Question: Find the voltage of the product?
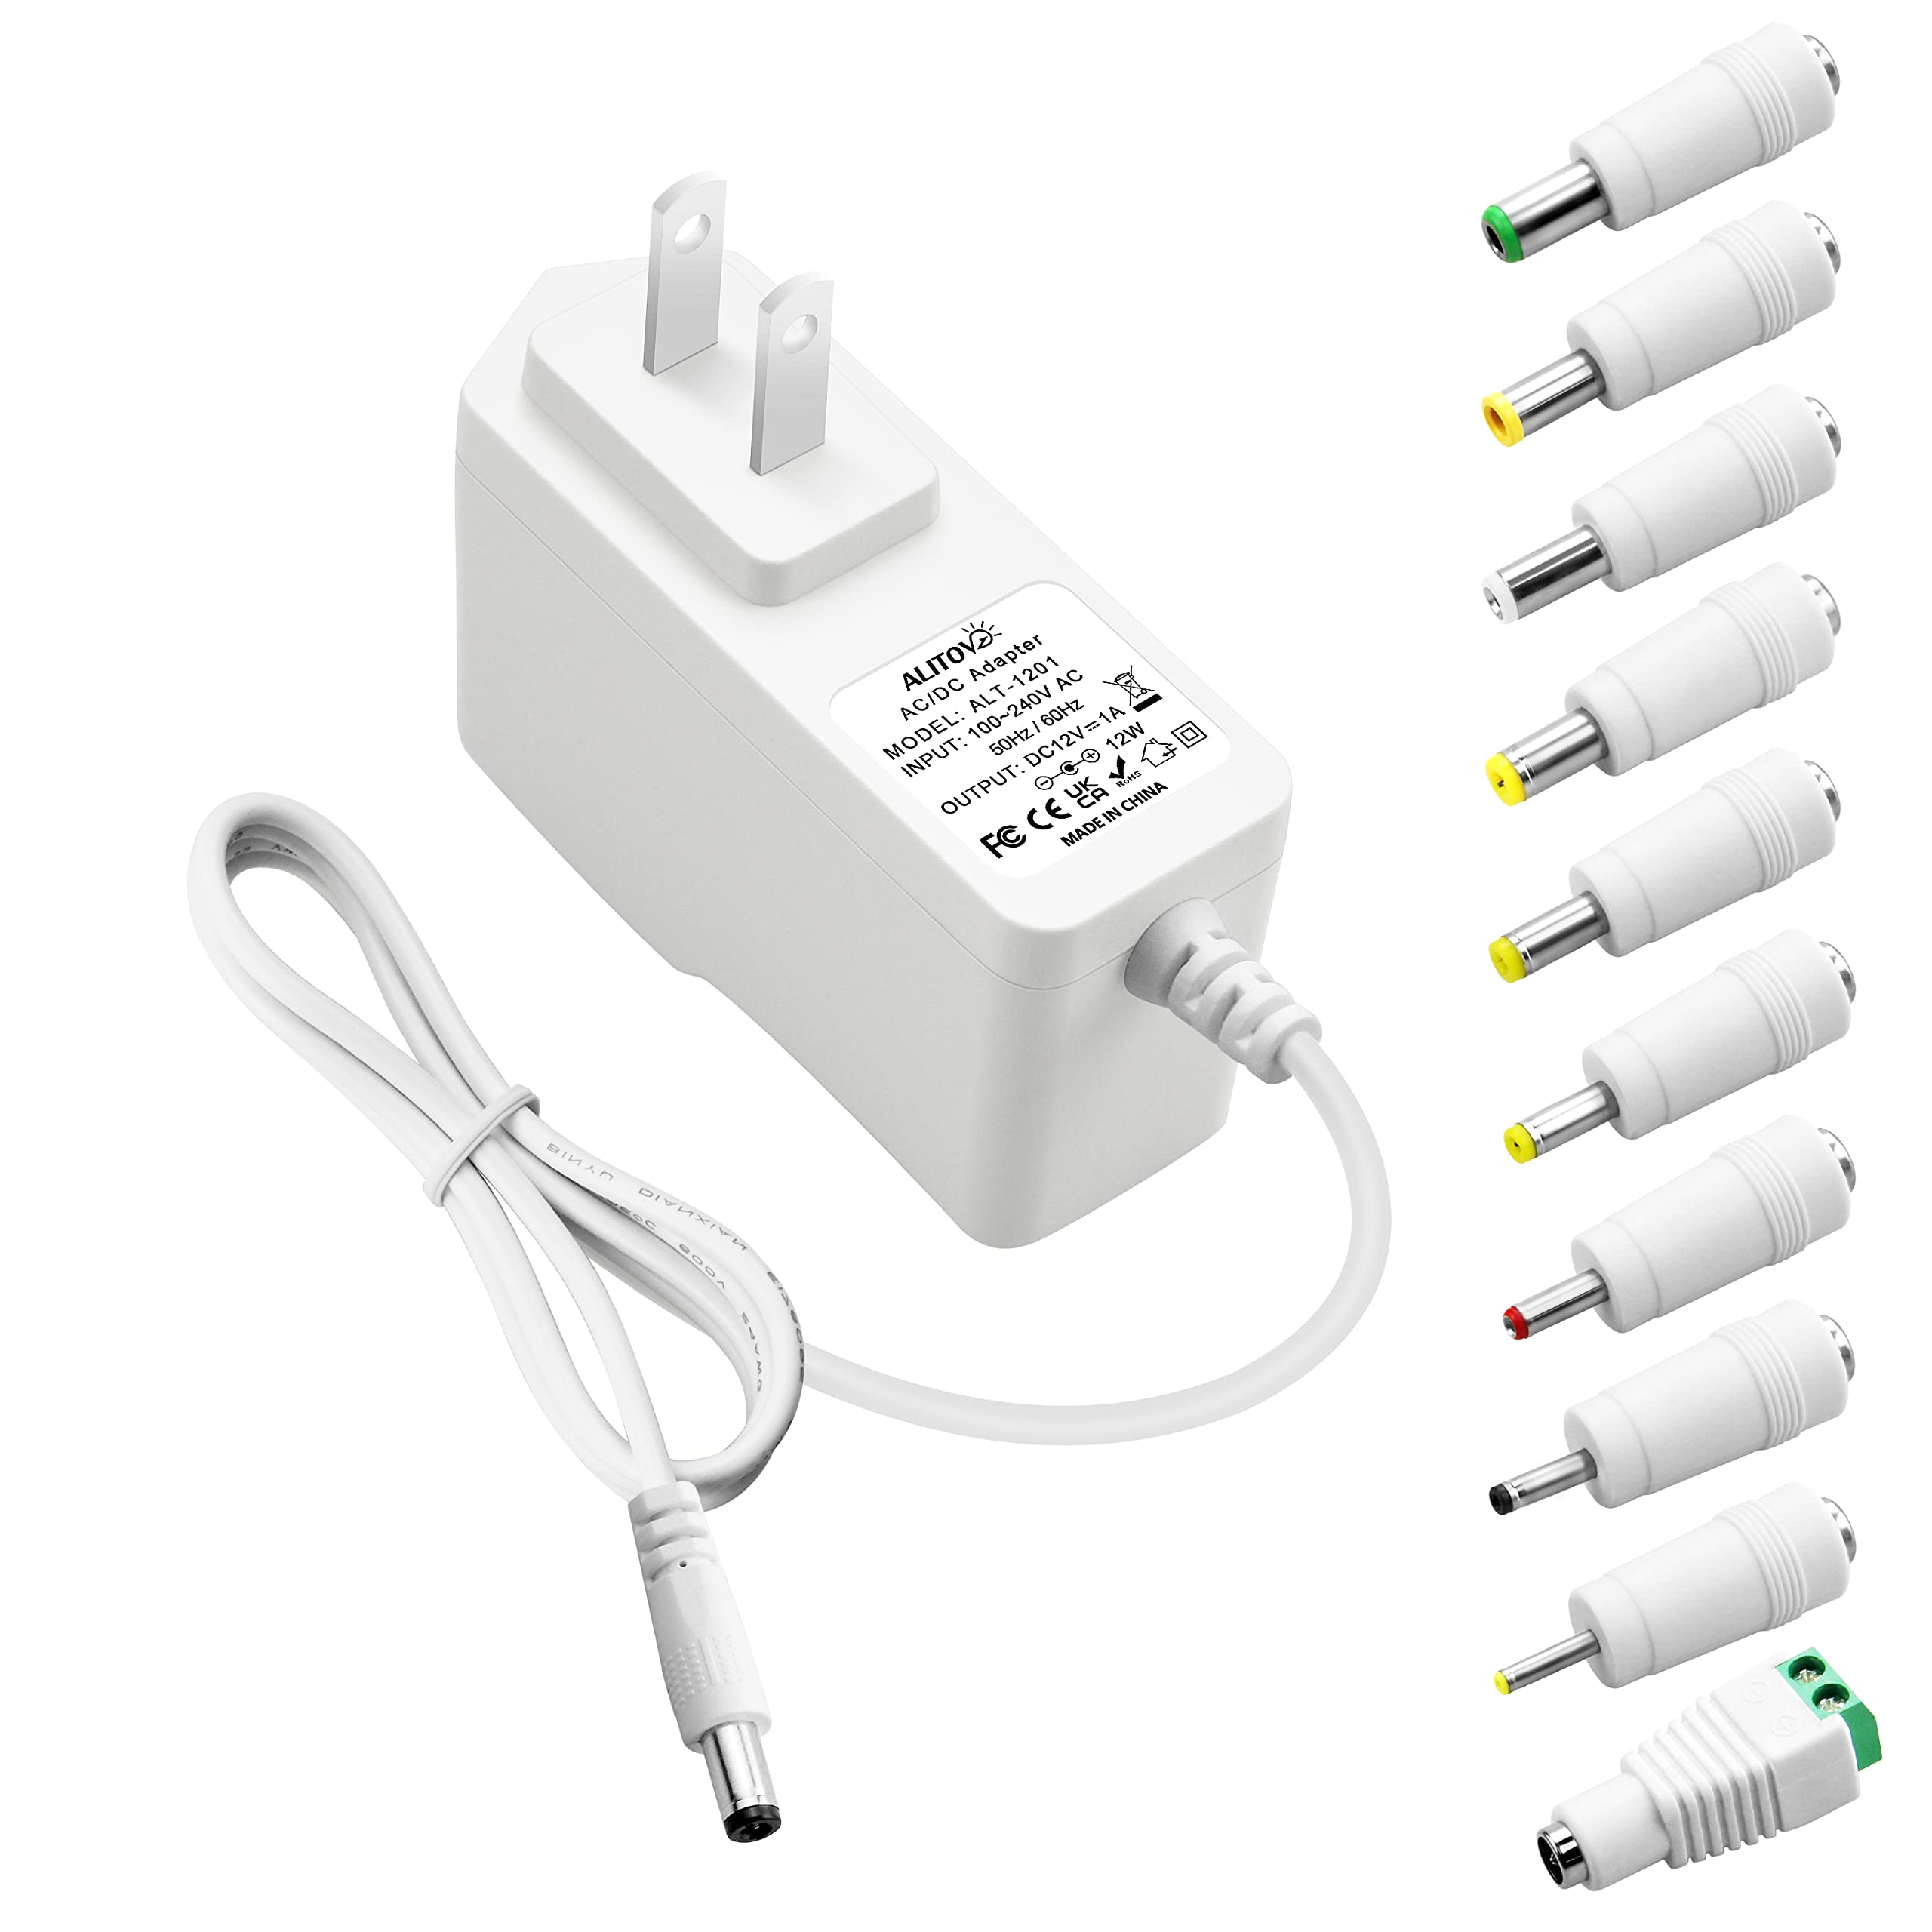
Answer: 240.0 volt